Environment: real
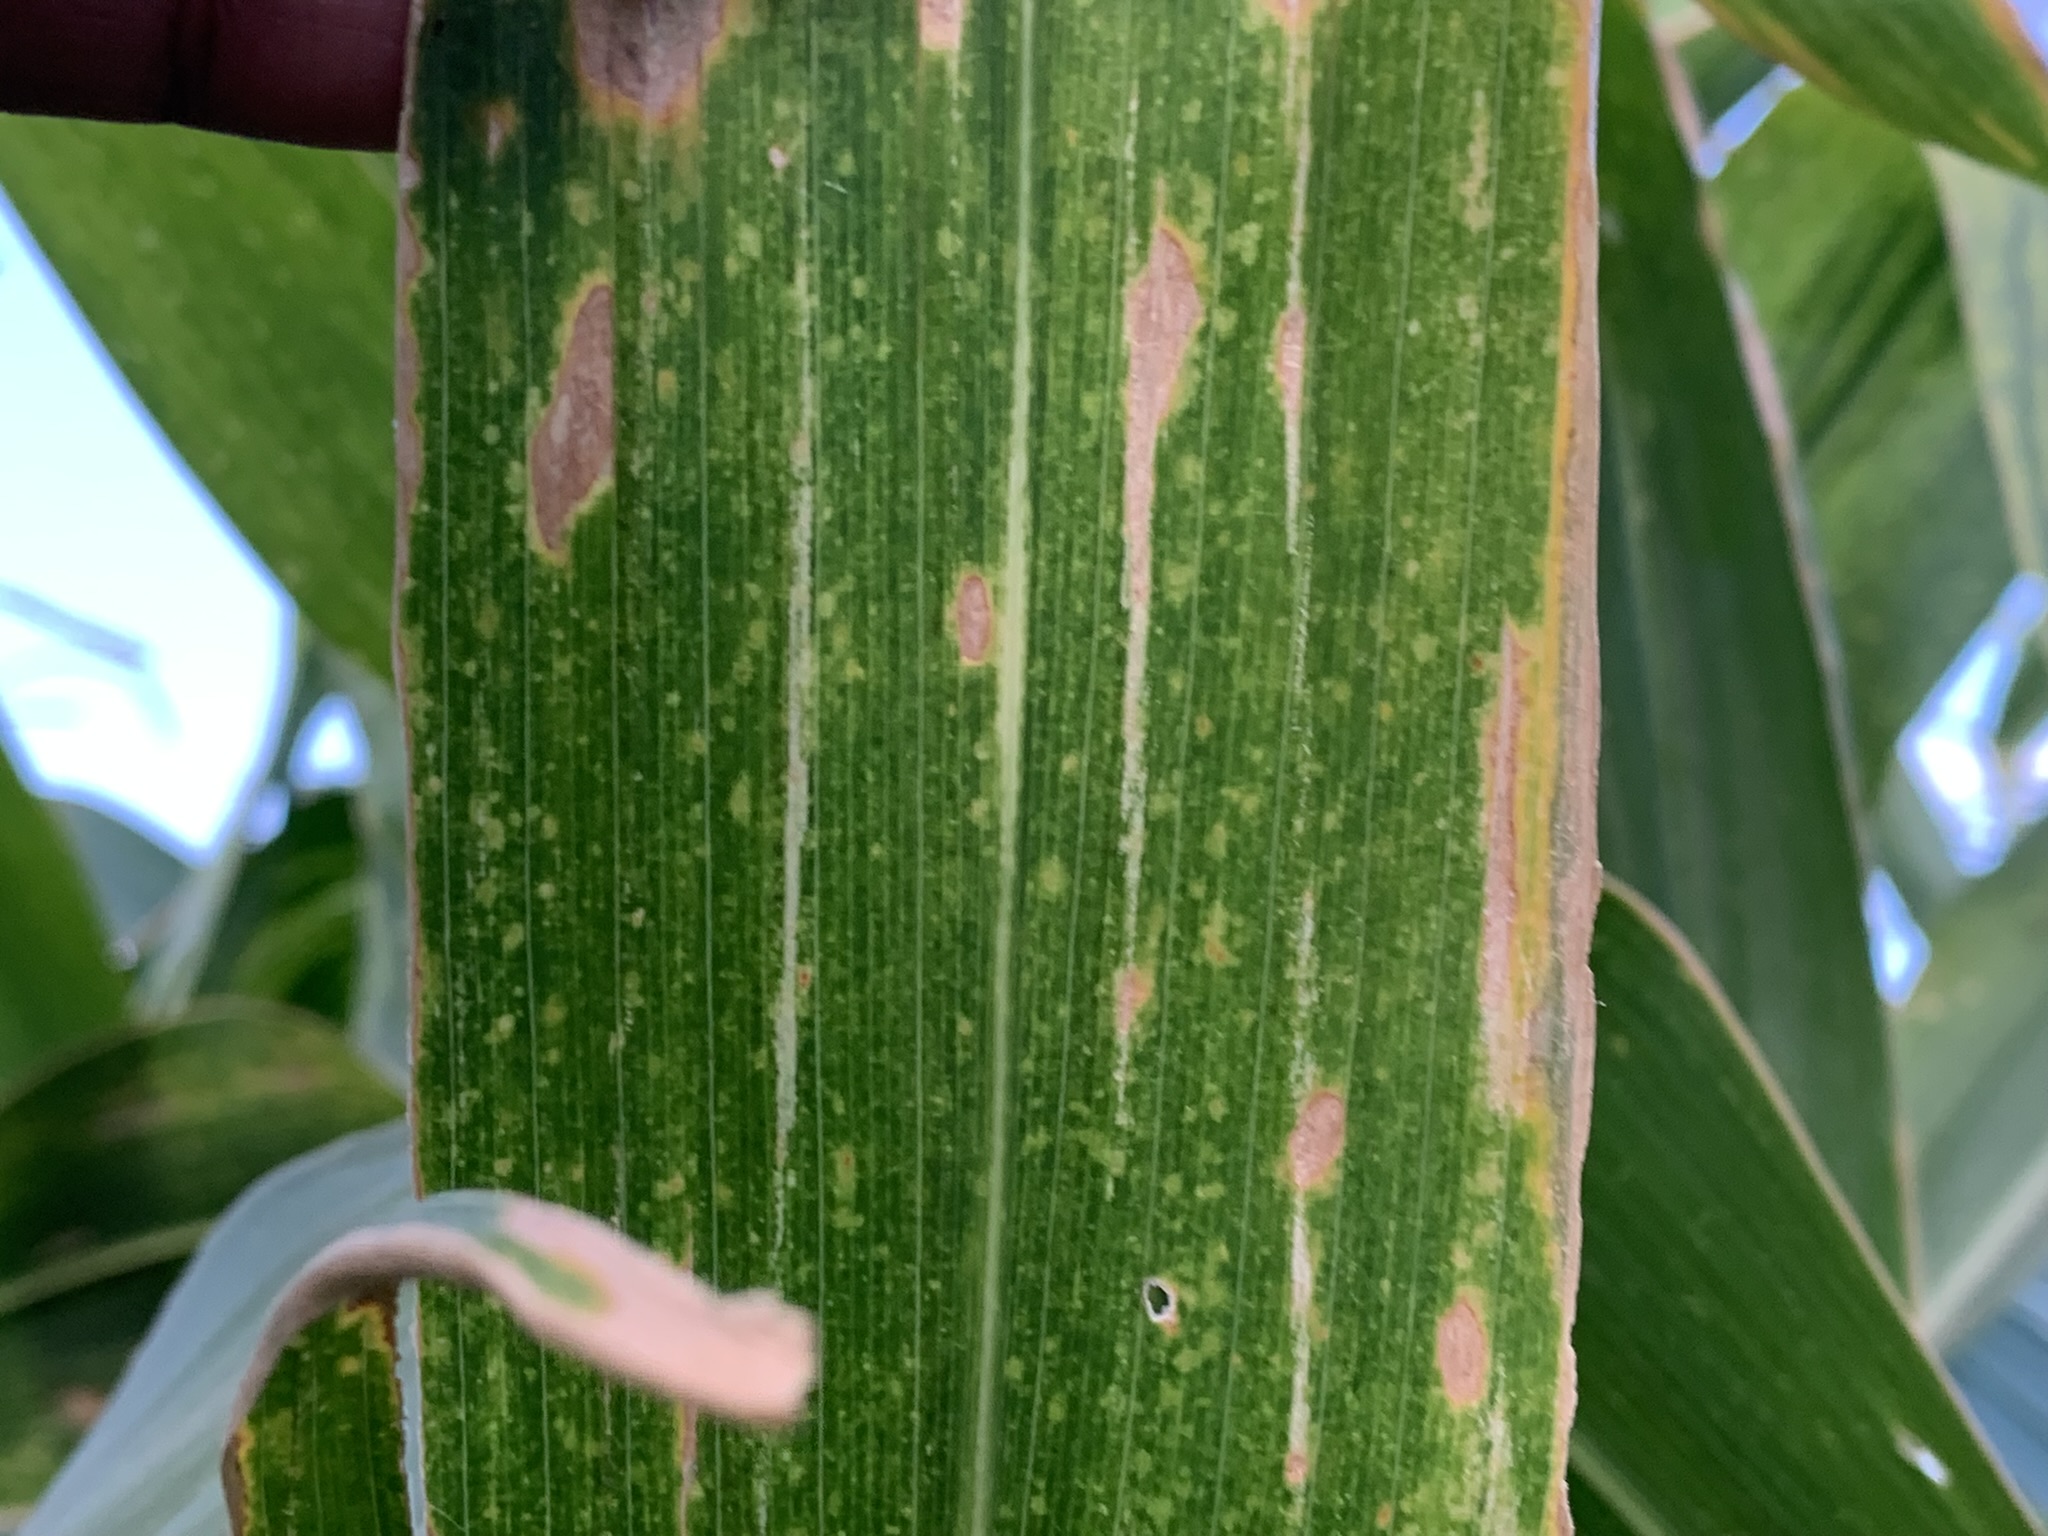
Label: lethal_necrosis